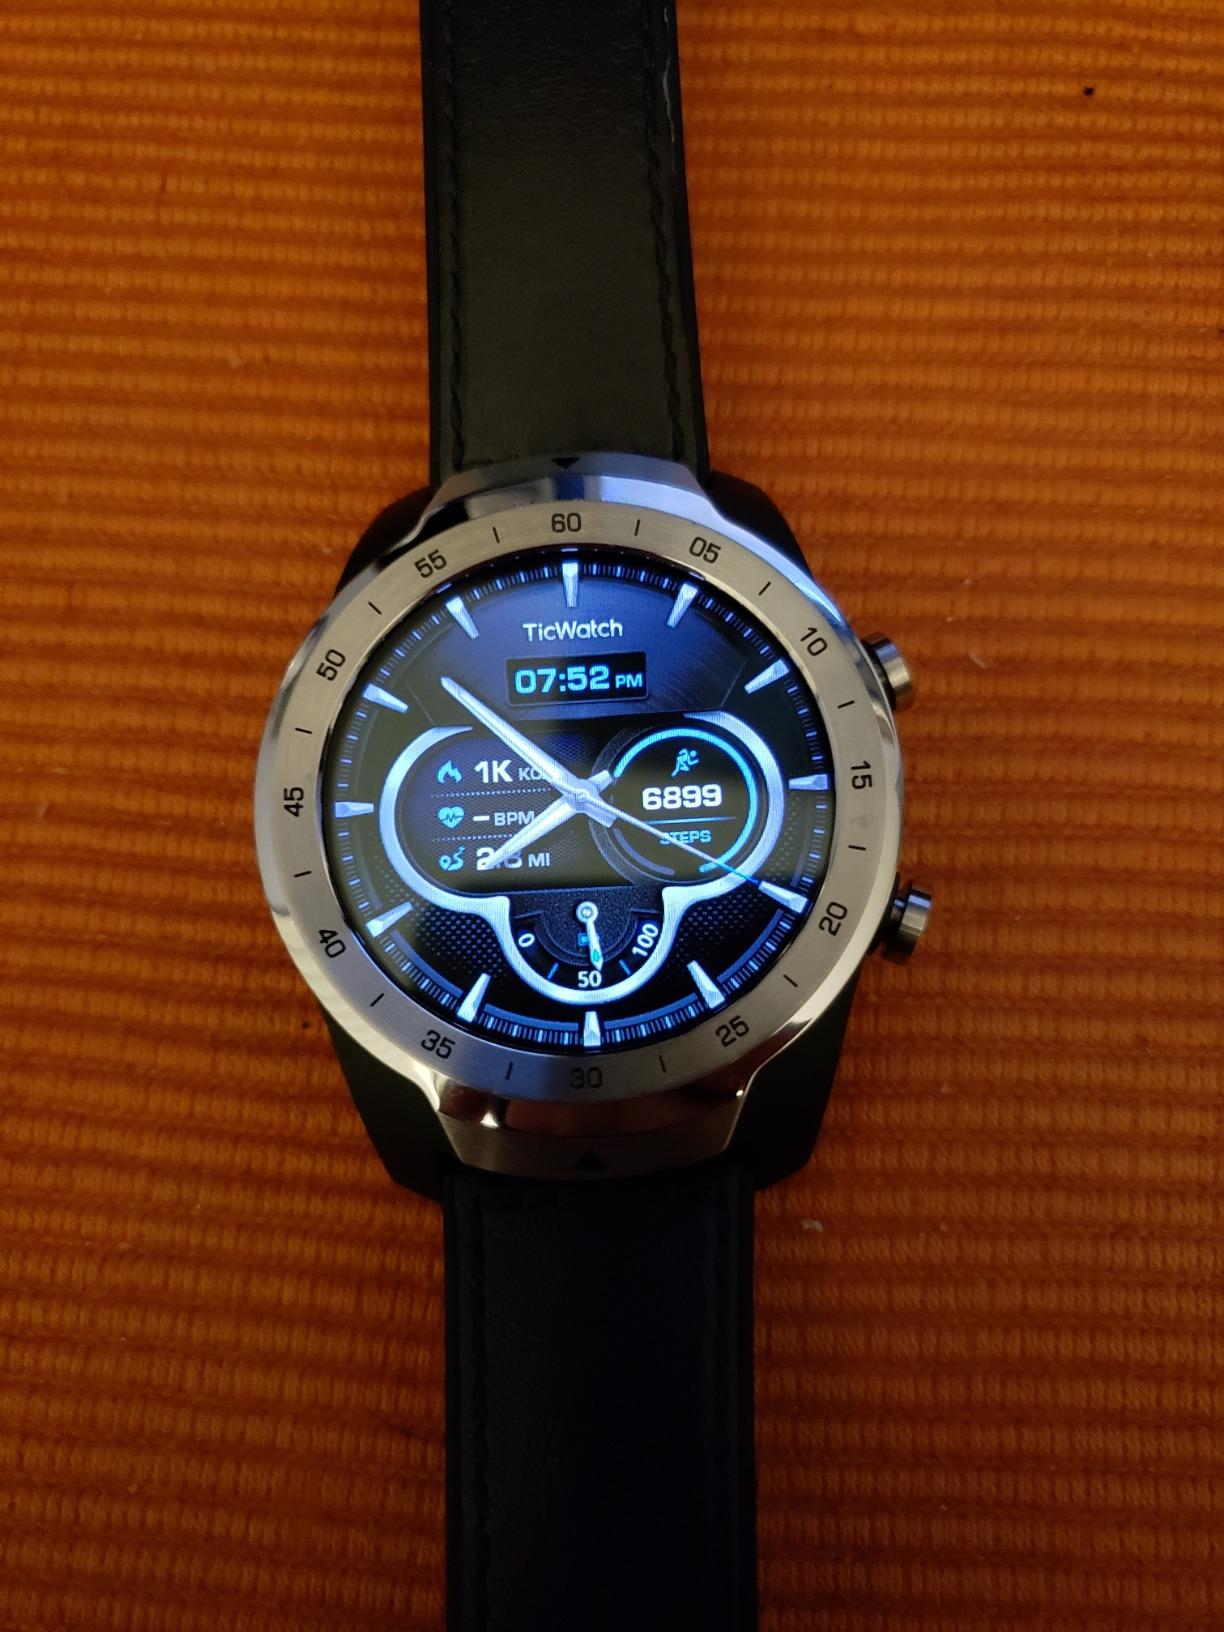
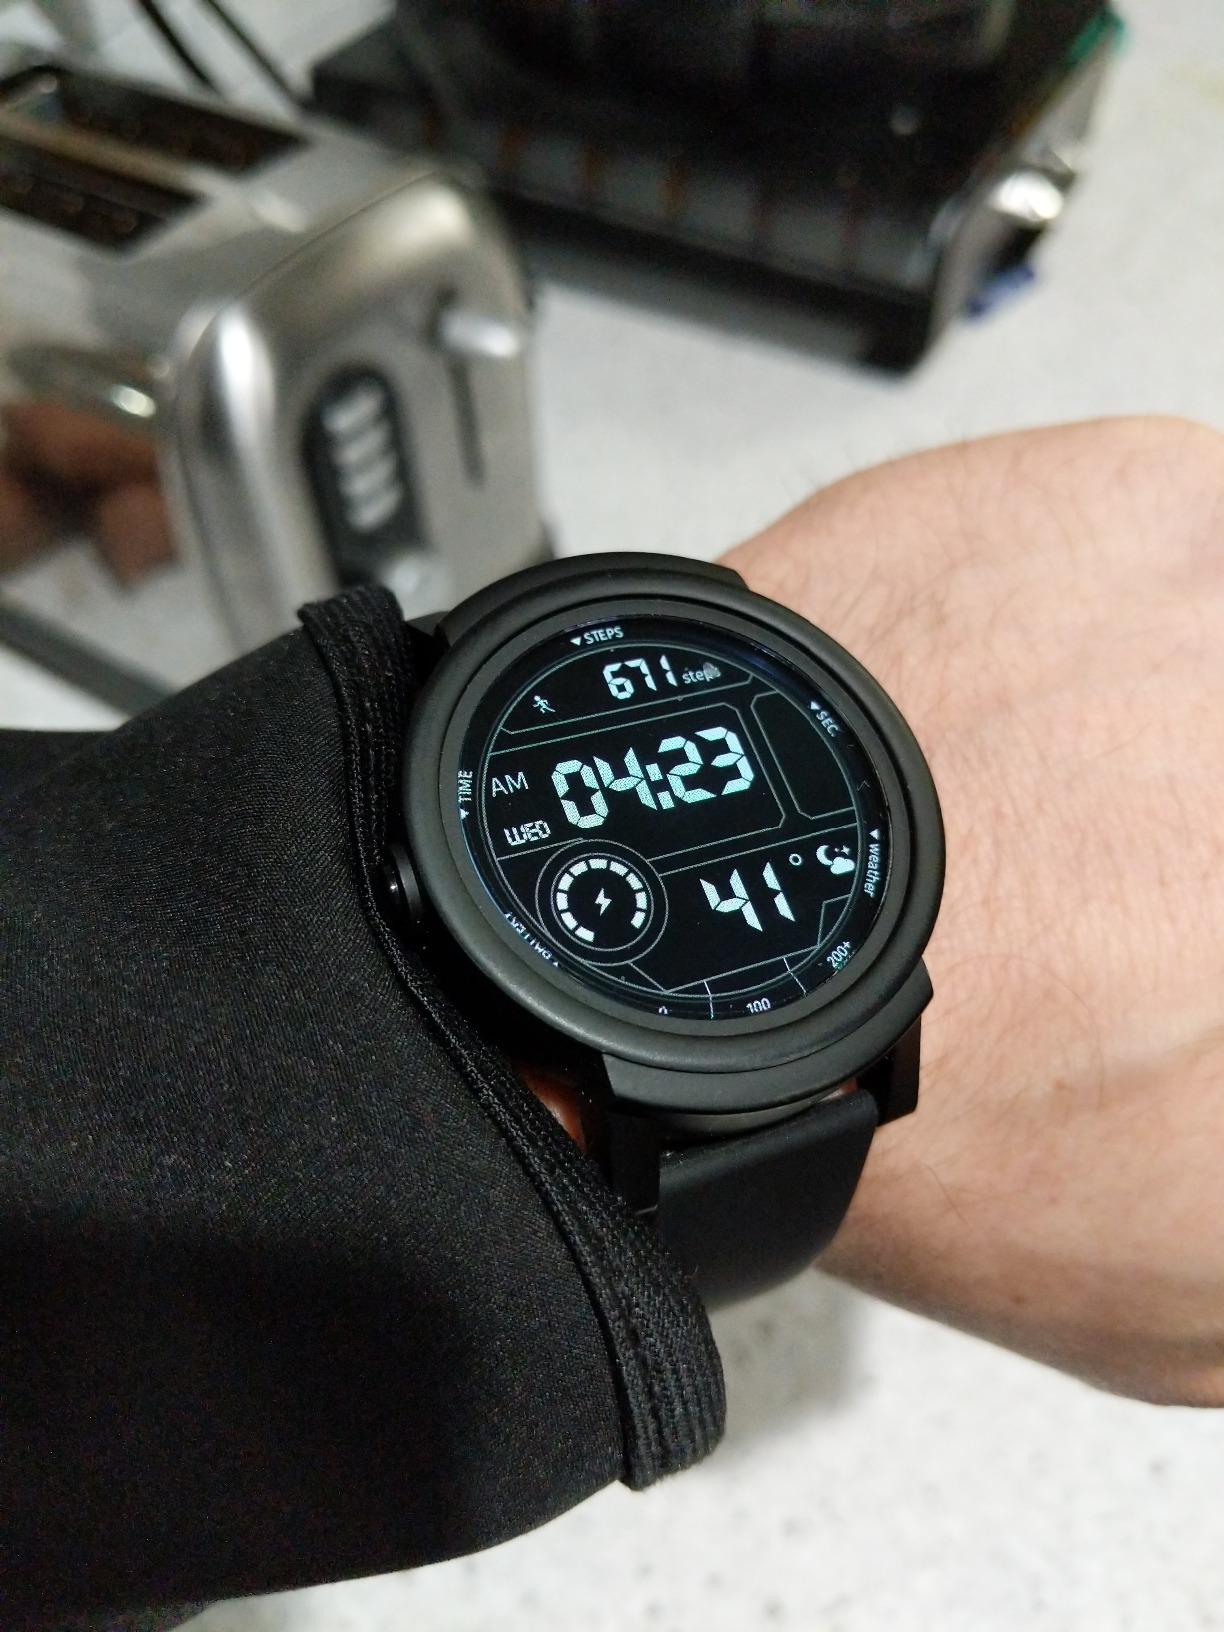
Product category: smartwatch
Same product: no